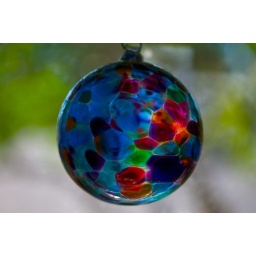
thing in the kitchen sink window, facing west, so we get some nice afternoon colors